Long-distance running

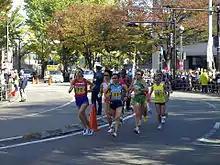
Women runners on a closed-off-road at the 2009 Yokohama Marathon.

Long-distance road running competitions are mainly conducted on courses of paved or tarmac roads, although major events often finish on the track of a main stadium. In addition to being a common recreational sport, the elite level of the sport – particularly marathon races – is one of the most popular aspects of athletics. Road racing events can be of virtually any distance, but the most common and well-known is the marathon, half marathon, and 10 km run.